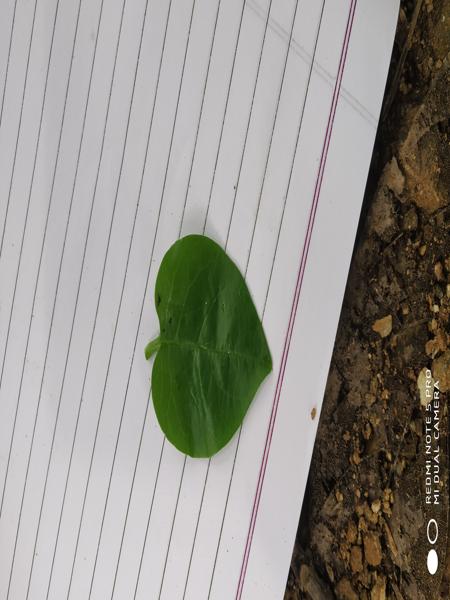
Plant: Malabar_Spinach